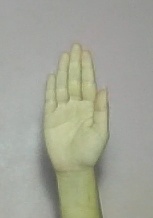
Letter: seen